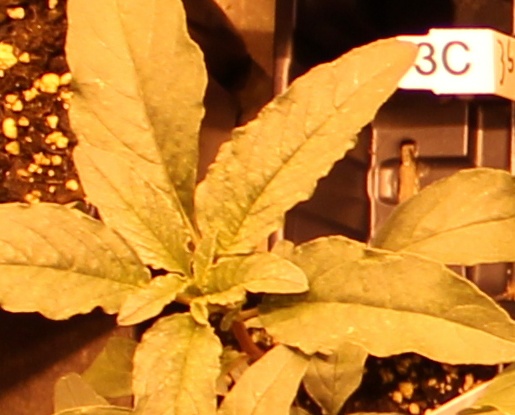
Label: Waterhemp